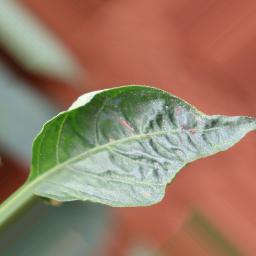
Label: mites_and_trips